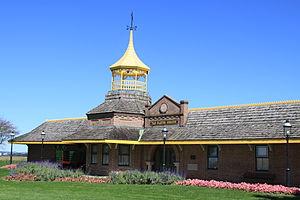
Strasburg est un borough situé dans le comté de Lancaster en Pennsylvanie. Cette localité est de type village-rue.